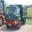
Label: truck